Simplex tree

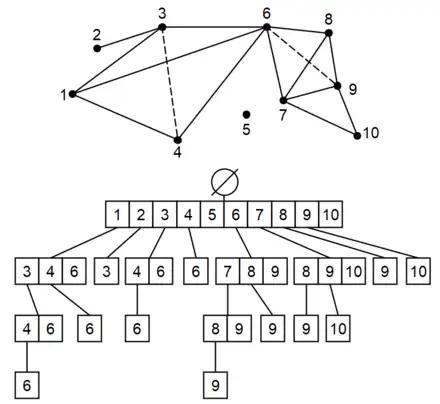
An example of simplicial complex, and the corresponding simplex tree data structure. Notice the two lowest nodes have a path of 4 to the node, indicating the 2 3-dimensional simplexes composed of 4 vertices each.

In topological data analysis, a simplex tree is a type of trie used to represent efficiently any general simplicial complex. Through its nodes, this data structure notably explicitly represents all the simplices. Its flexible structure allows the implementation of many basic operations useful to computing persistent homology. This data structure was invented by Jean-Daniel Boissonnat and Clément Maria in 2014, in the article "The Simplex Tree: An Efficient Data Structure for General Simplicial Complexes". This data structure offers efficient operations on sparse simplicial complexes. For dense or maximal simplices, Skeleton-Blocker representations or Toplex Map representations are used.